M10 motorway (Great Britain)

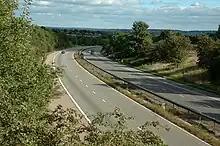
M10 south of St Albans in 2005

The M10 was a motorway in Hertfordshire, England, running for approximately 3 miles (4.5 km) southeast from the M1 motorway at junction 7 near Hemel Hempstead to the A414 North Orbital Road at Park Street Roundabout, just south of St Albans. Opened in 1959, it was reclassified as part of the A414 in 2009 having only been a spur motorway for about 50 years.